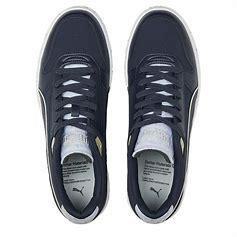
Brand: Puma
Model: RBD Game